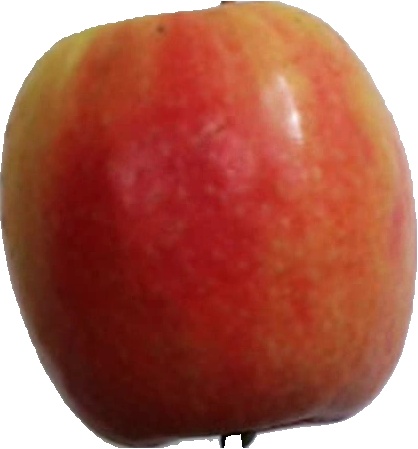
Label: apple_pink_lady_1